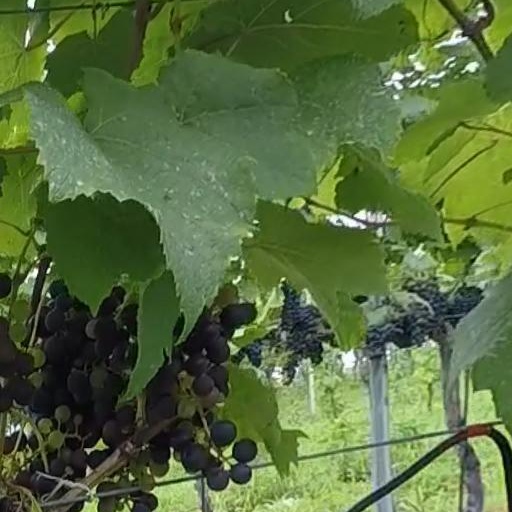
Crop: grape